Gibeon (ancient city)

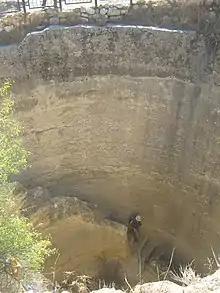
Gibeon well

The earliest known mention of Gibeon in an extra-biblical source is in a list of cities on the wall of the Amun temple at Karnak, celebrating the invasion of Israel by Egyptian Pharaoh Shoshenq I (945–924 BCE).